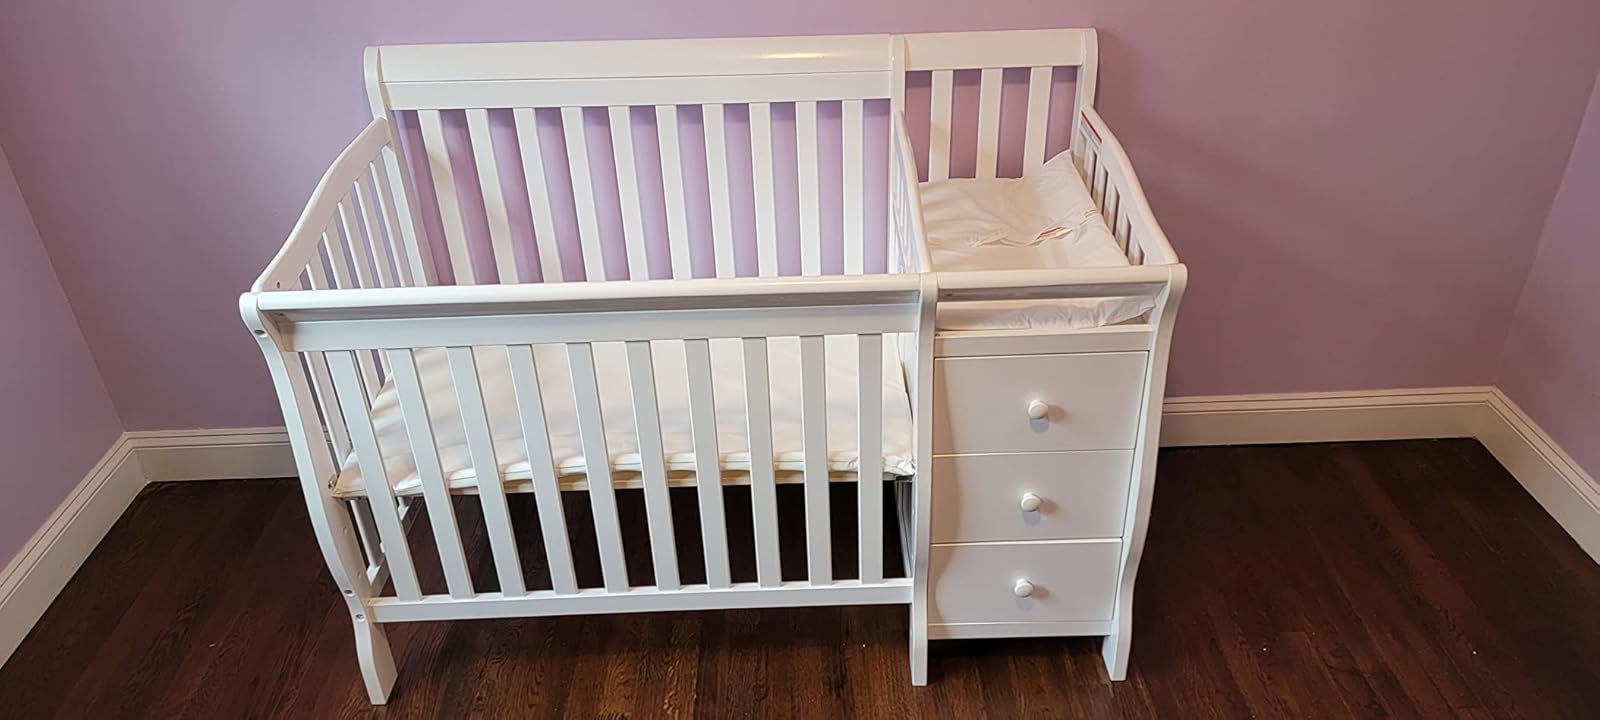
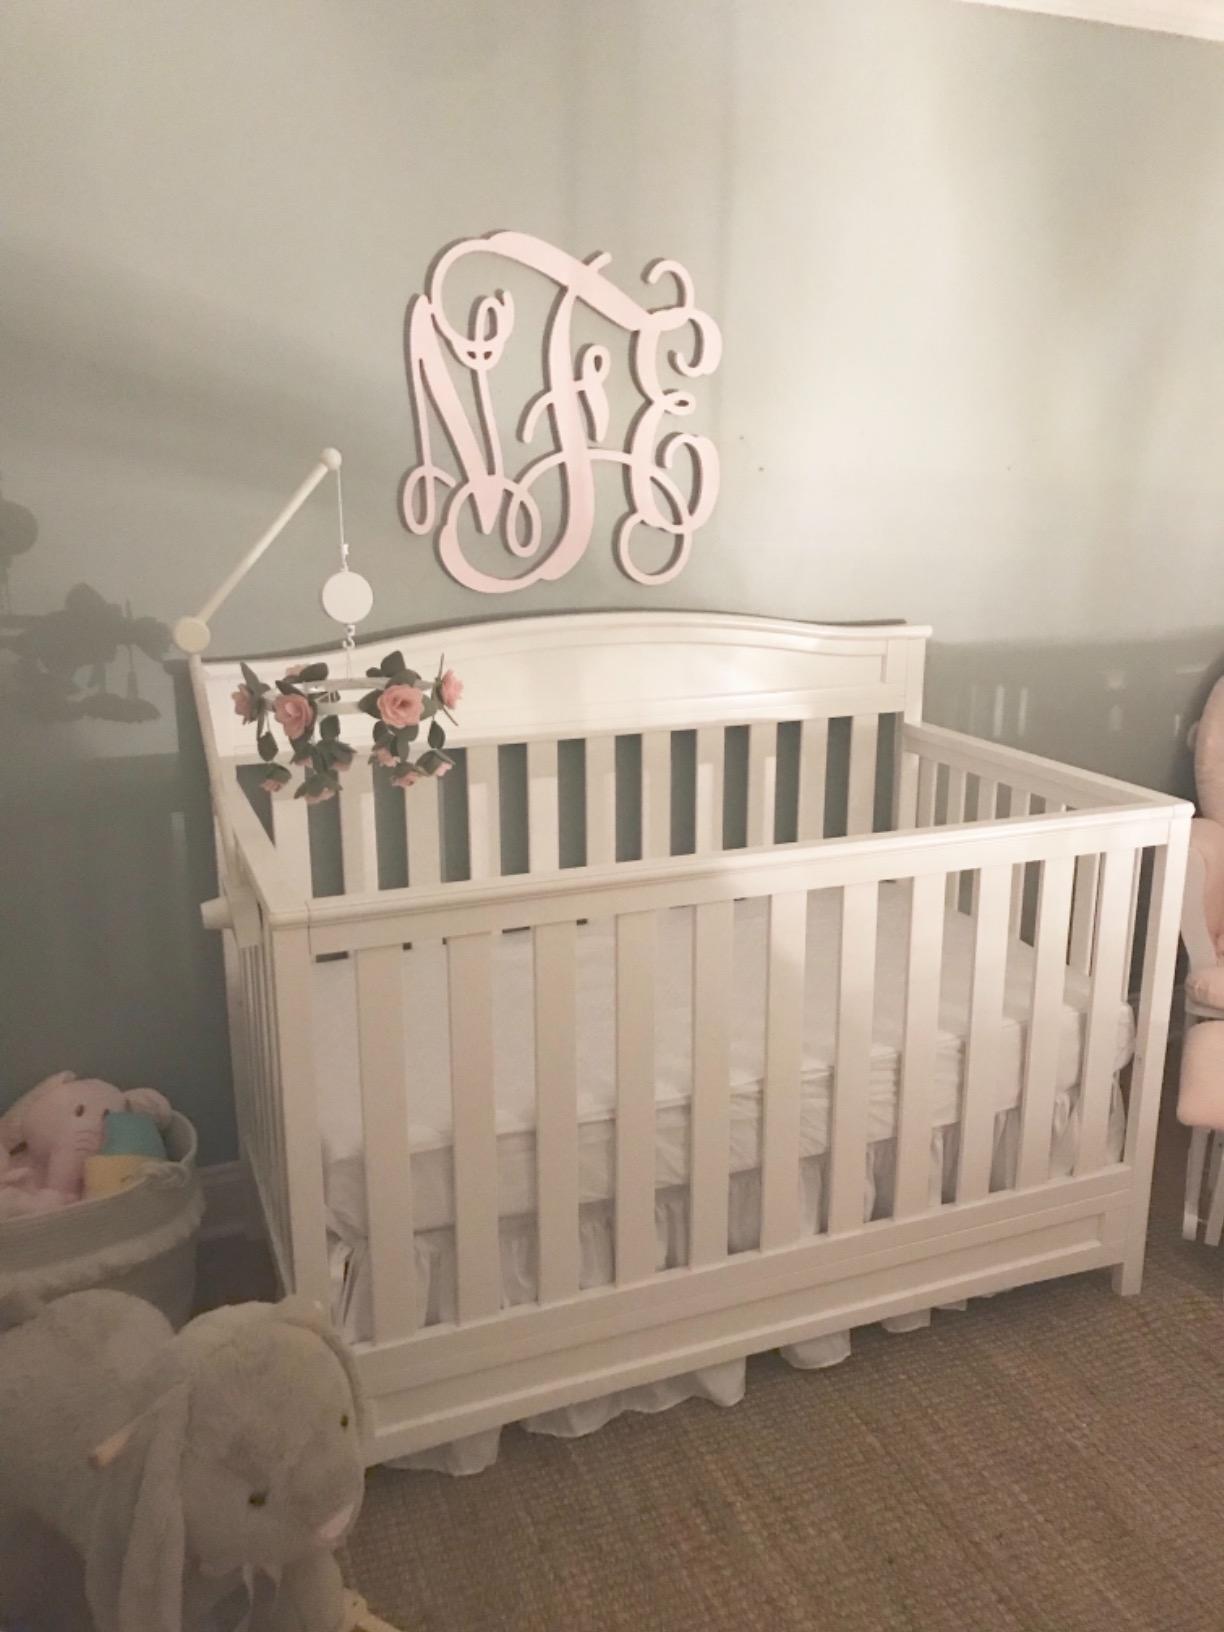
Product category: products_crib
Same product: no